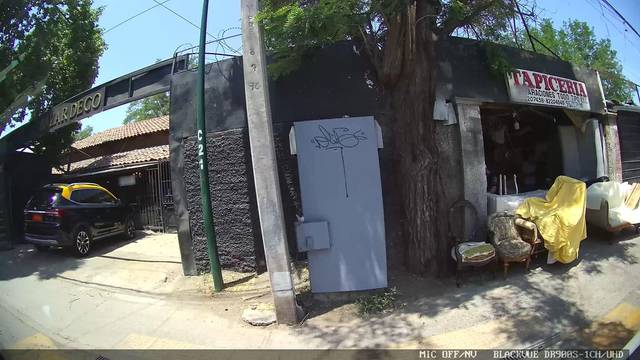
Region: Chile
Coordinates: -33.363, -70.512